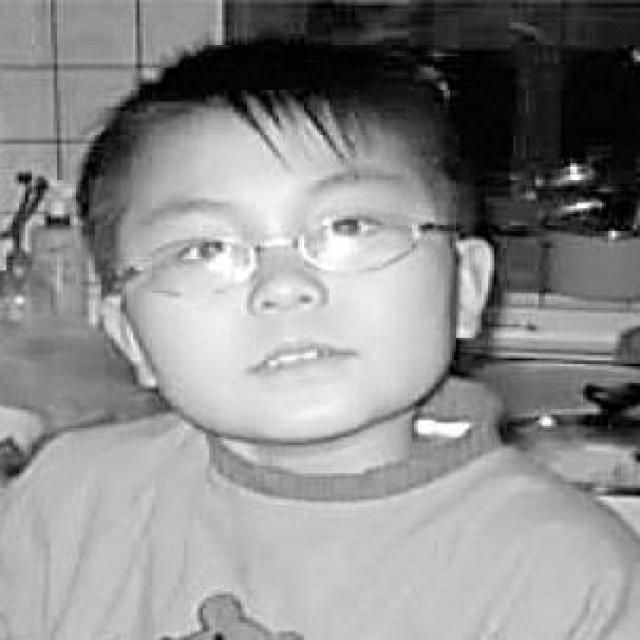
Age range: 0-12